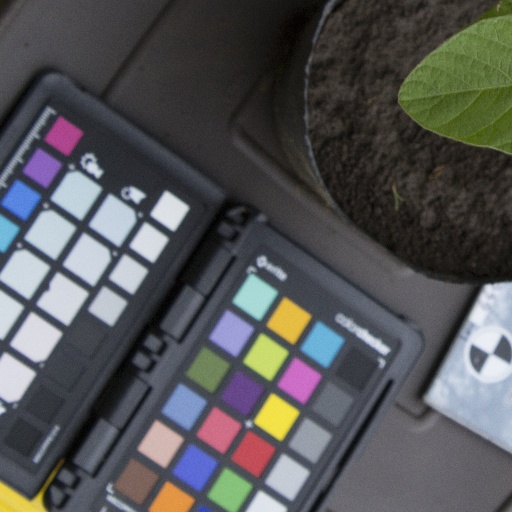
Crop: soybean